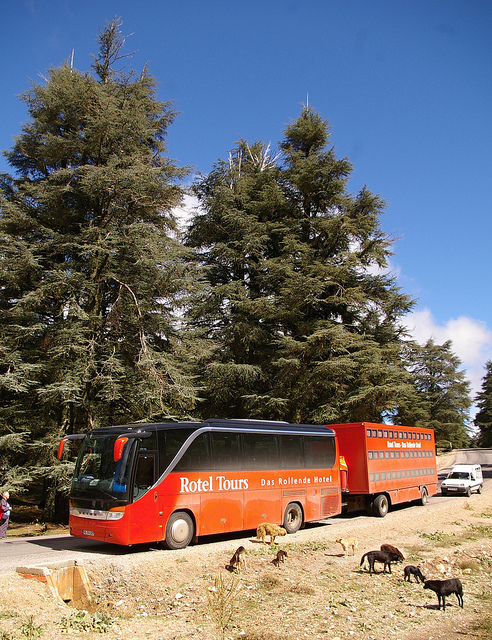
A red bus pulling a red trailer behind it

A tour bus carrying passengers through the wilderness.

A red tour bus hauling a trailer driving on a narrow road.

Several dogs stand near an orange bus on a road near tall trees.

an orange and black tour bus driving down a dirt backroad